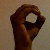
The image shows a hand gesture representing the letter 'O' in Indian Sign Language.